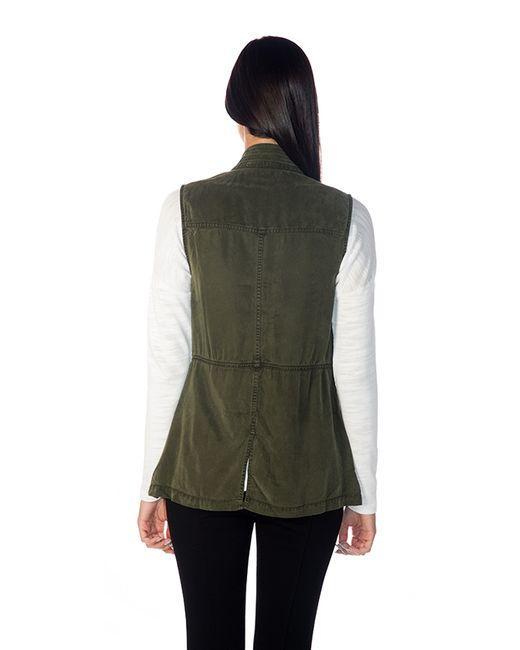
Schwarze Winterjacke mit weißen Ärmeln